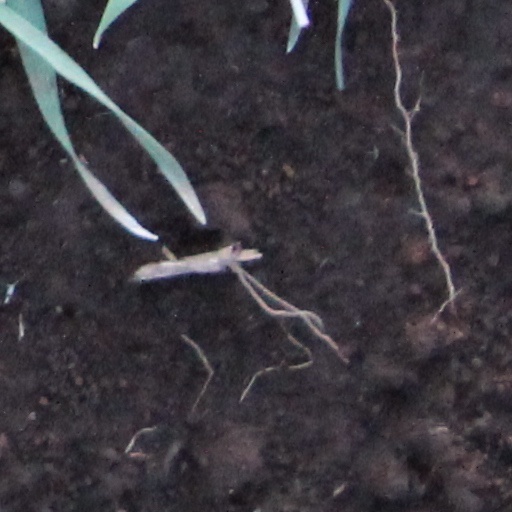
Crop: wheat